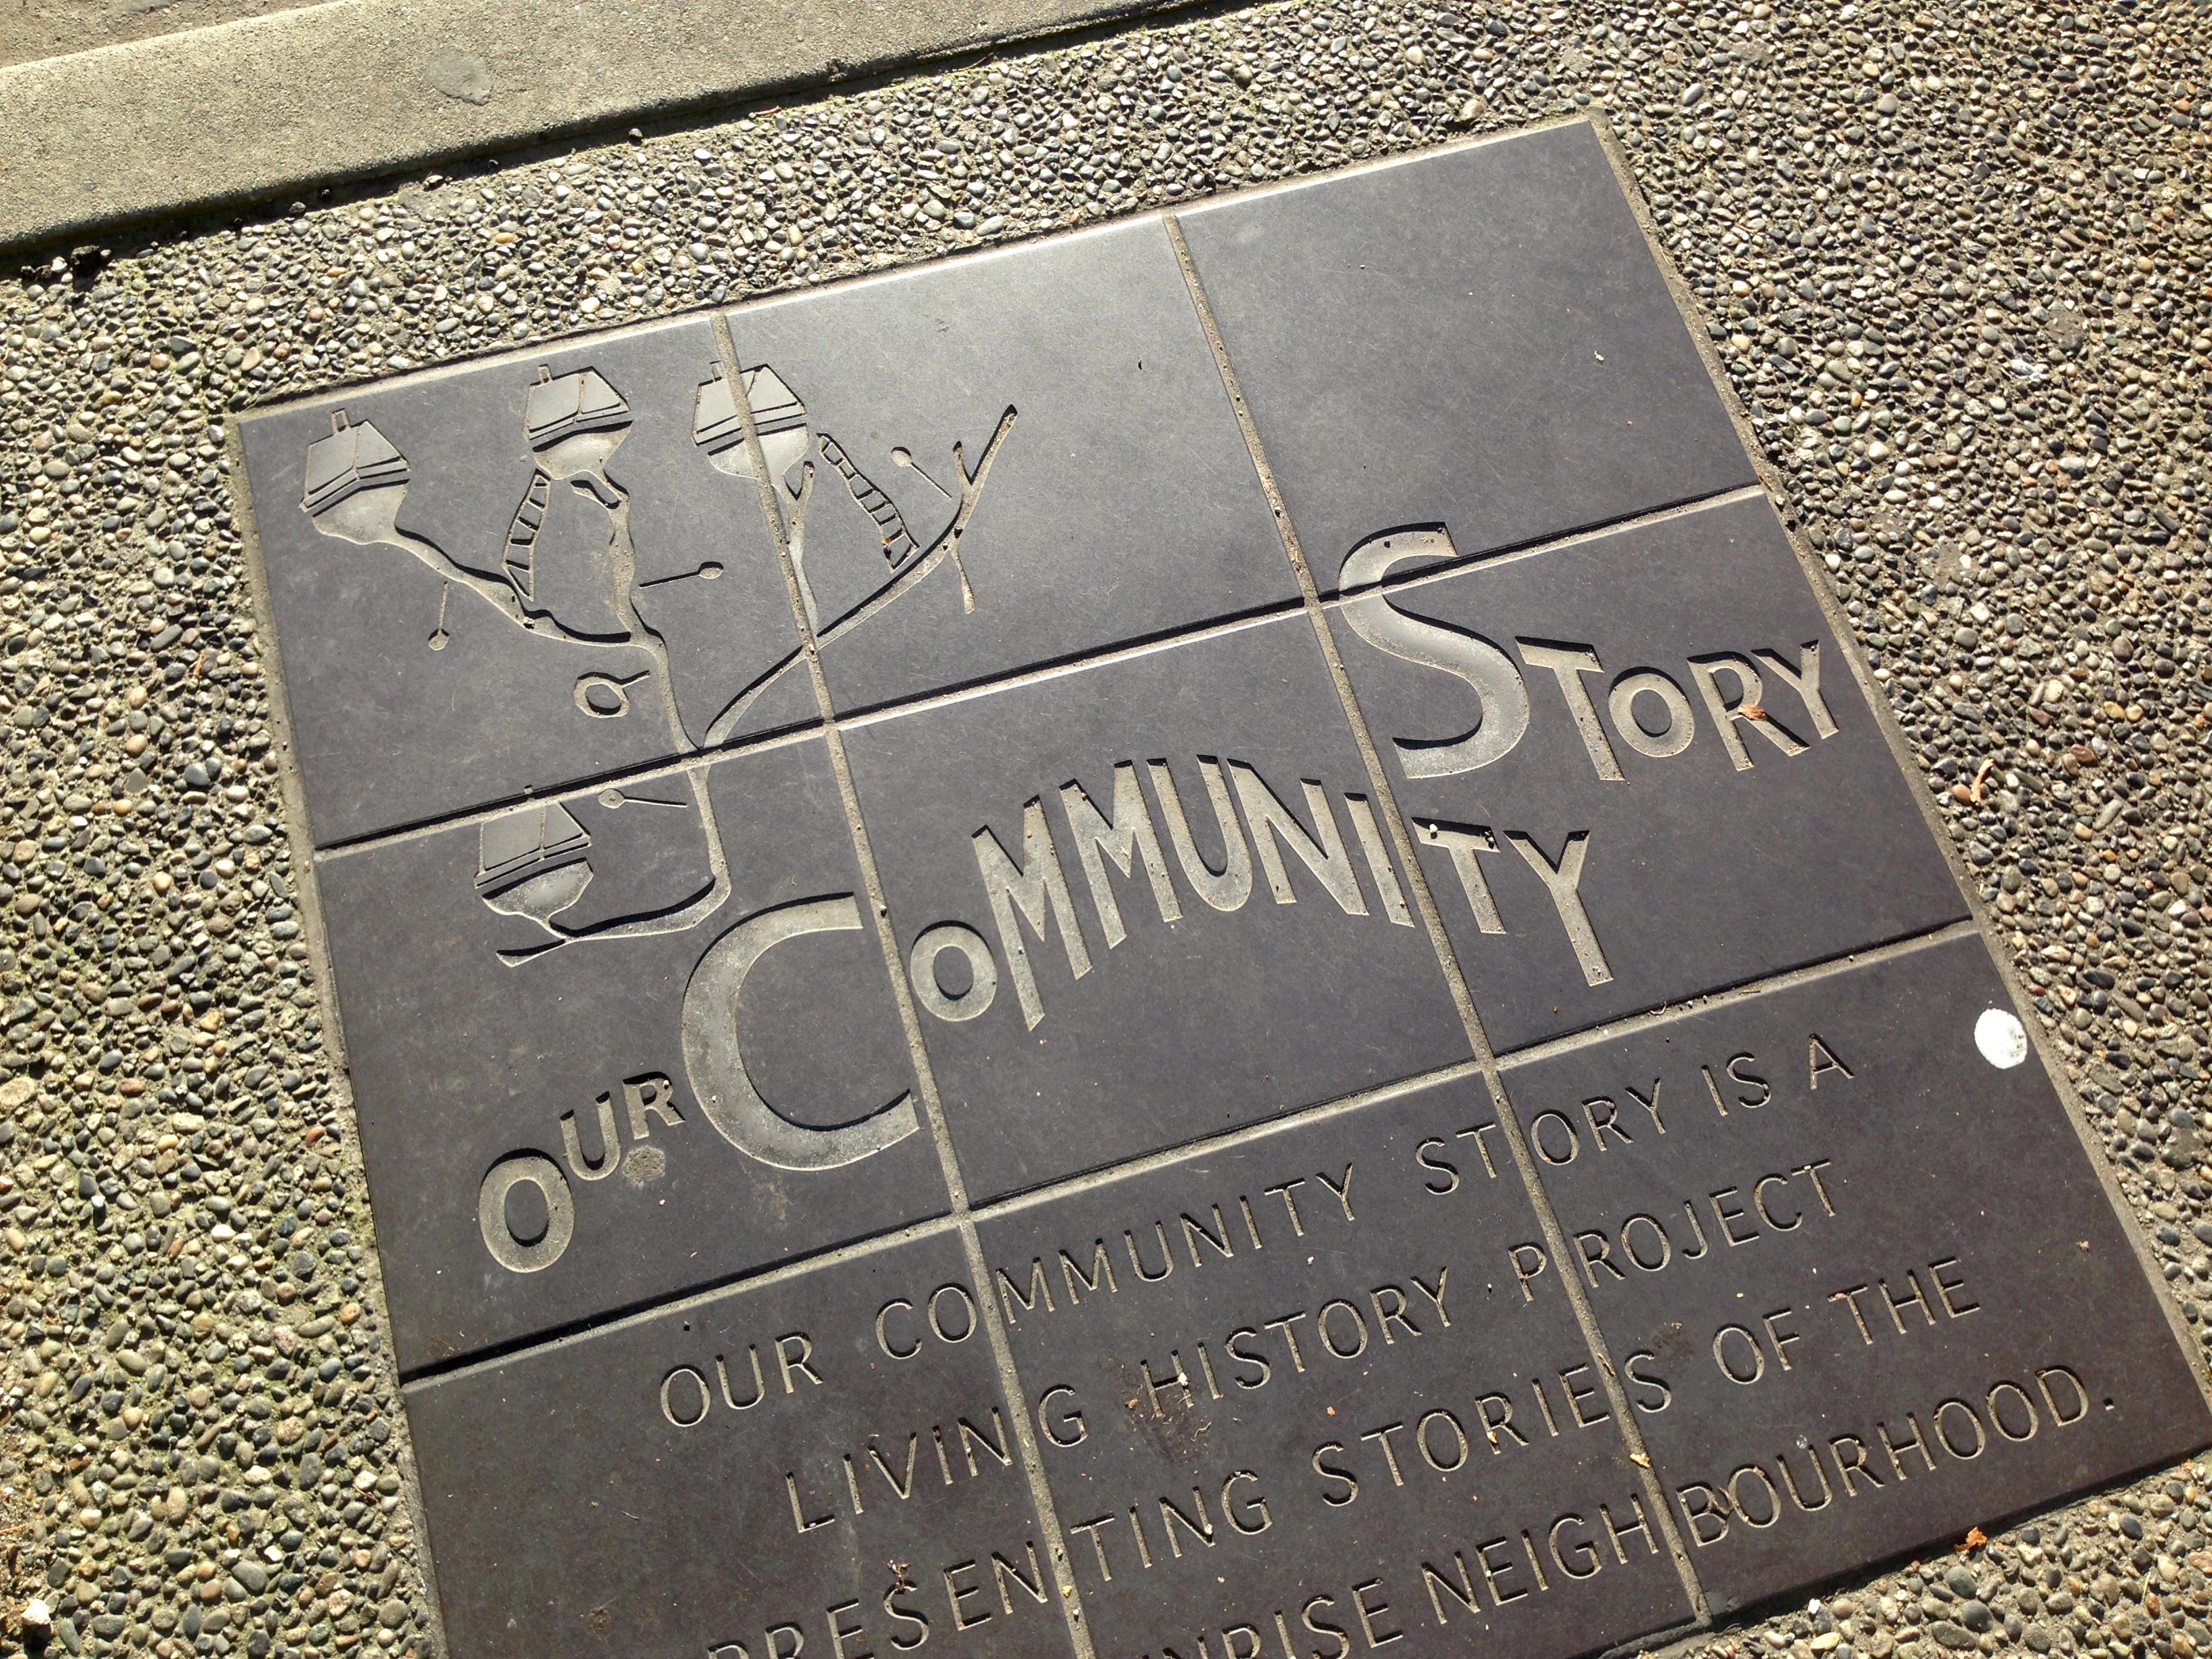
number, font, grave, memorial, headstone, commemorative plaque